Hippolyte Triat

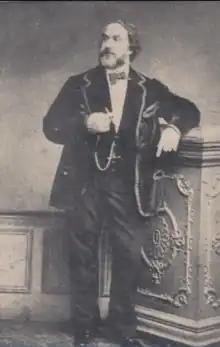
Hippolyte Triat

Antoine Hippolyte Trilhac (known as Hippolyte Triat; 14 October 1812 – 11 January 1881) was a French strongman and entrepreneur, one of the founding fathers of modern physical culture and fitness centers. Born into humble circumstances, he was abducted and sold to a troupe of Italian acrobats at the age of six. While on tour in Spain in 1828, he was in an accident that forced him to leave his troupe. He was taken in and educated by a lady-patroness from Burgos. At 22, he introduced an itinerant sports show, showcasing physique posing, which gained popularity in Spain and England. Triat's travels led him to Brussels, where he opened the first commercial gymnasium in 1840, catering to the elite. He later moved to Paris and, in collaboration with Nicolas Dally, founded the "Gymnase Triat". Triat envisioned himself as a "gymnasiarch", educating aristocrats and the bourgeoisie in hygienic sports. Triat and his businesses suffered a number of setbacks due to the Franco-Prussian War, especially in the aftermath of the Paris Commune. He died in Paris in 1881.